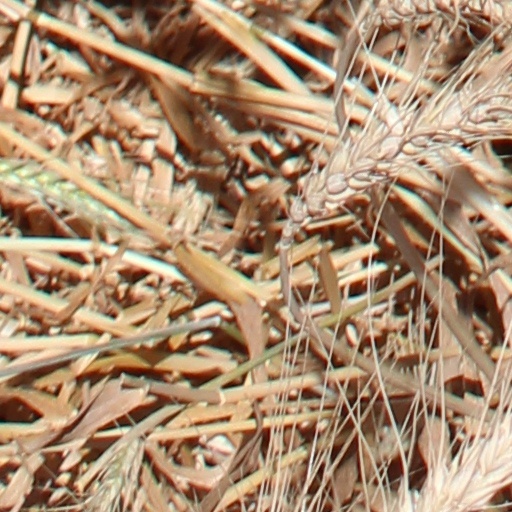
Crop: wheat